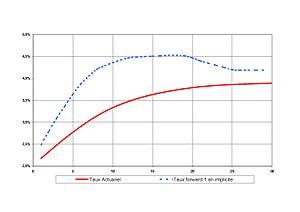
Courbe des taux de swaps en euros le 12 7 2005 à 11h et taux forward 1 an implicites
Une courbe des taux est, en finance, la représentation graphique de la fonction mathématique du taux d'intérêt effectif à un instant donné d'un zéro-coupon en fonction de sa maturité d'une même classe d'instruments fongibles exprimés dans une même devise, comme les swaps contre IBOR.